Bobby Allen (racing driver)

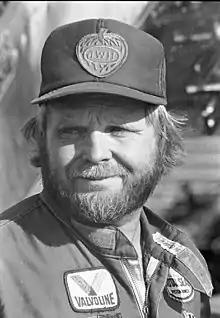
Bobby Allen in 1986

Bobby Allen (born December 28, 1943) is an American racecar driver known for racing winged sprint cars. He currently owns Shark Racing, a World of Outlaws sprint car team that fields two cars driven by his son Jacob Allen and his grandson Logan Schuchart.